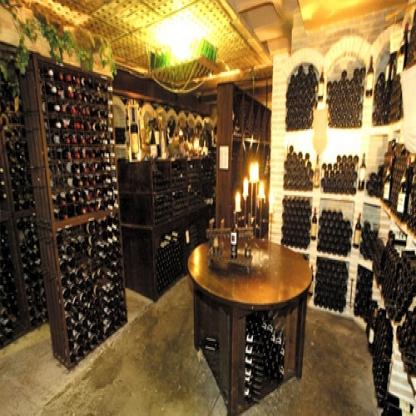
Scene: Indoor